Pilot ACE

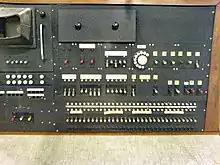
Pilot ACE console

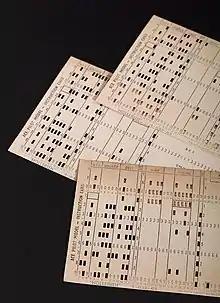
Punch cards, detail view against dark grey background, for Pilot ACE computer, built at the National Physical Laboratory (United Kingdom), circa 1950. Science Museum London<ref name="sciencephoto/ACE"></ref>

The Pilot ACE (Automatic Computing Engine) was one of the first computers built in the United Kingdom. Built at the National Physical Laboratory (NPL) in the early 1950s, it was also one of the earliest general-purpose, stored-program computers – joining other UK designs like the Manchester Mark 1 and EDSAC of the same era. It was a preliminary version of the full ACE, which was designed by Alan Turing, who left NPL before the construction was completed.